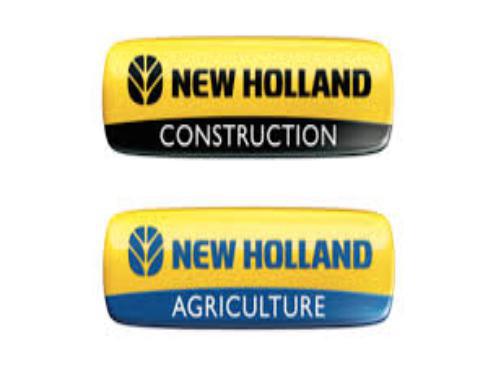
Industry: Others